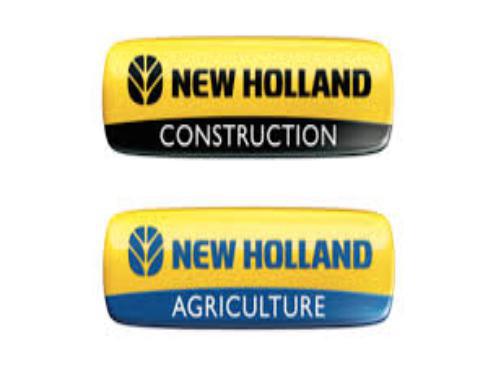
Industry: Others